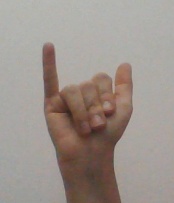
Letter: ya